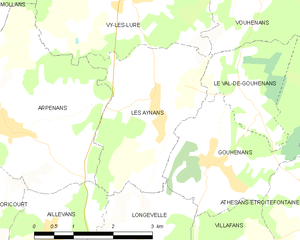
Carte des communes françaises